Ray Wartman

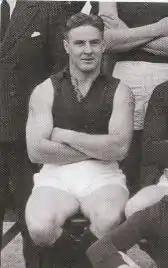

Ray Wartman (29 January 1915 – 20 April 2008) was an Australian rules footballer who played with Melbourne in the VFL.